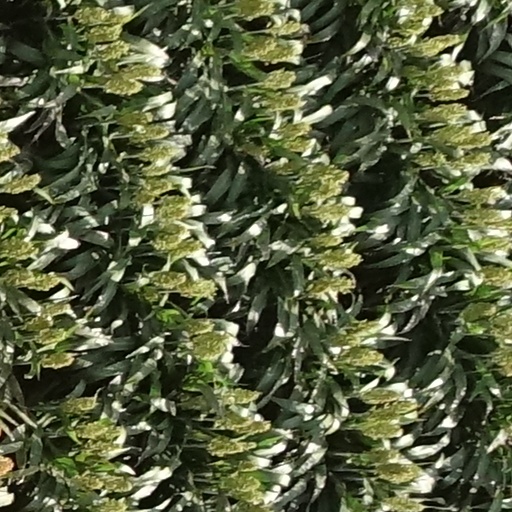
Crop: sorghum